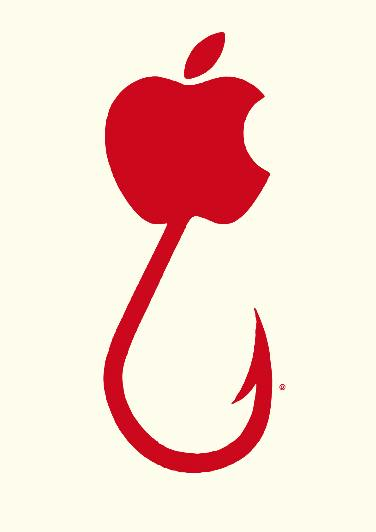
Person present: No